Bab El-Oued City

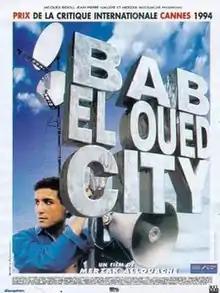
Film poster

Bab El-Oued City is a 1994 Algerian drama film directed by Merzak Allouache. It was screened in the Un Certain Regard section at the 1994 Cannes Film Festival, where it won the FIPRESCI Award.